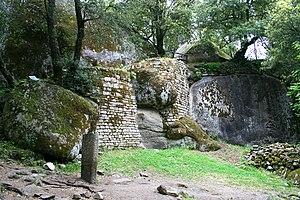
Levie France (Corse-du-Sud), les ruines du château de Capula (1800 av. J-C – 1289). Corsu: Levie Francia (Corsica Sutanna), ruderu di u castellu di Capula.
Levie est une commune française située dans la circonscription départementale de la Corse-du-Sud et le territoire de la collectivité de Corse. Capitale de l'Alta Rocca et de la piève de Carbini, le village abrite le musée départemental de l'Alta Rocca.
Le site de Capula fait partie de l'ensemble du site de Cucuruzzu en Corse-du-Sud. C'est en fin de promenade du site, après avoir passé un village forteresse datant de l'âge de bronze que l'on parvient, au terme d'une vingtaine de minutes dans les sous-bois, au « casteddu » de Capula.
Cucuruzzu est un site préhistorique, une forteresse de l'Age du Bronze, situé à Levie, en Corse-du-Sud, découvert en 1959.